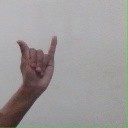
अक्षर: य